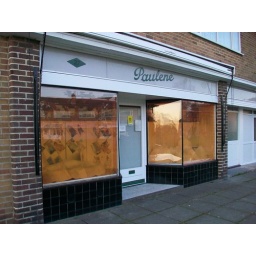
Frontage of 'Paulene' drapery shop, Halesowen, April 2010- fantastic orange plastic in the windows to protect from the sun